Balinese art

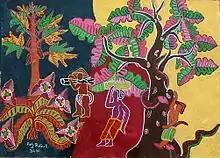
The snake tree, I Wayan Pugur, Gouache on paper

The development of the Young Artist School of painting is attributed to the Dutch artist Arie Smit, a Dutch soldier who served during the 2nd world-war and decided to stay in Bali. In the early 1960s, he came across children in the village of Penestanan near Tjampuhan drawing on the sand. He encouraged these children to paint by providing them with paper and paints.